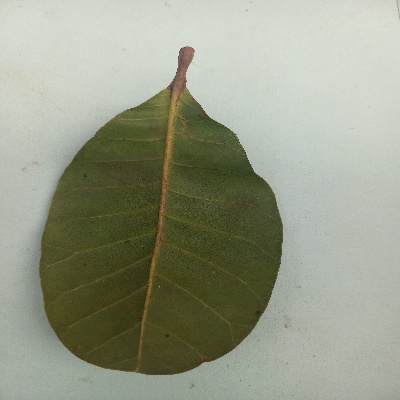
Crop: Cashew
Condition: healthy